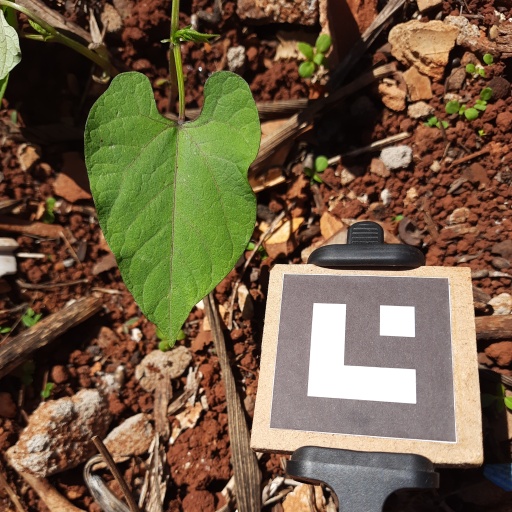
Observations: wavy surface, no eating holes, under sunlight